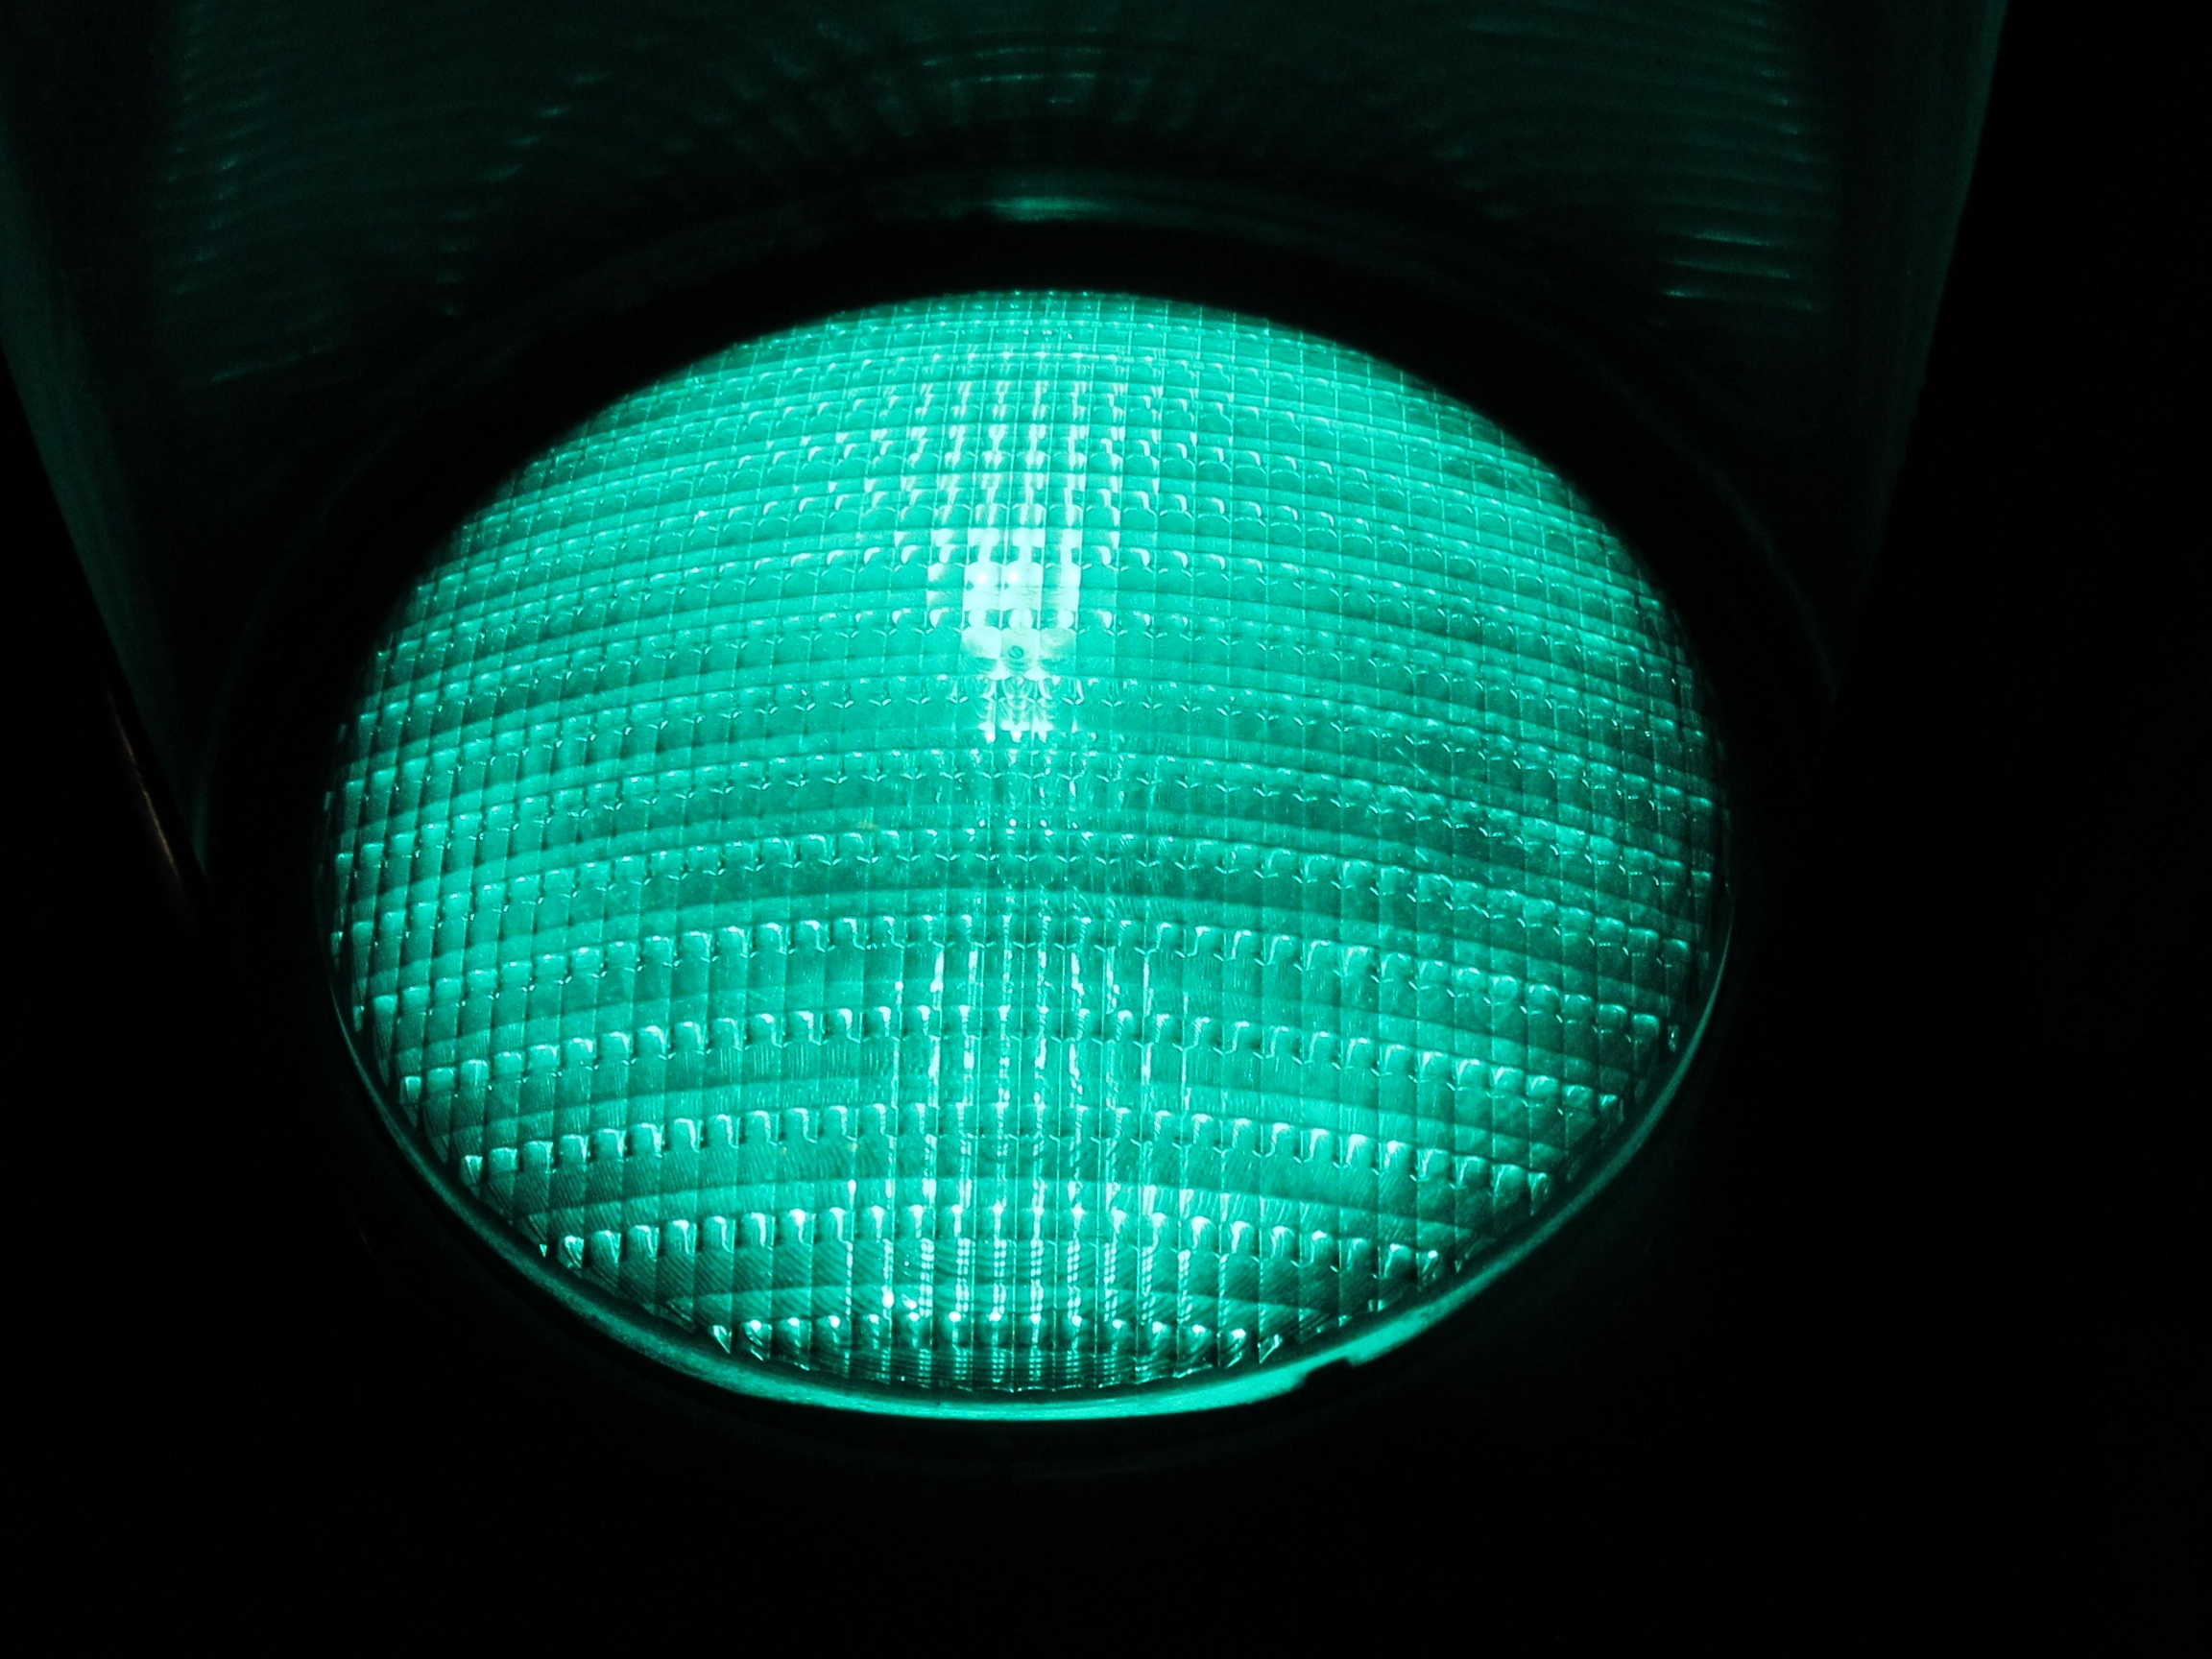
light, line, green, color, blue, lighting, circle, neon, district, design, bright, sphere, shape, traffic lights, light signal, free ride, green light